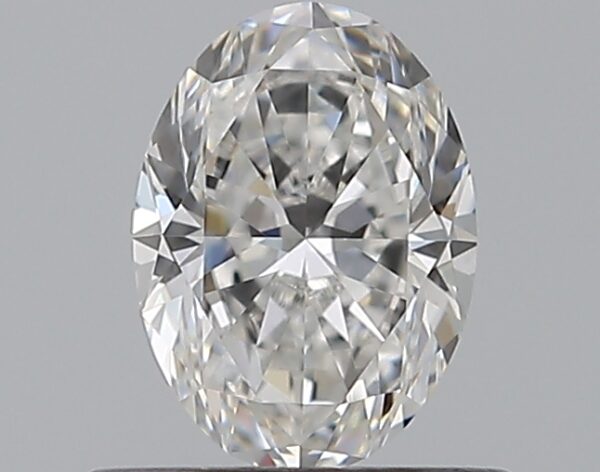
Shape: oval
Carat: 0.51
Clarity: VVS2
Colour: E
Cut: EX
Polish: EX
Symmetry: VG
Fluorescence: M
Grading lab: GIA
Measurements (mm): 6.08 x 4.43 x 2.81